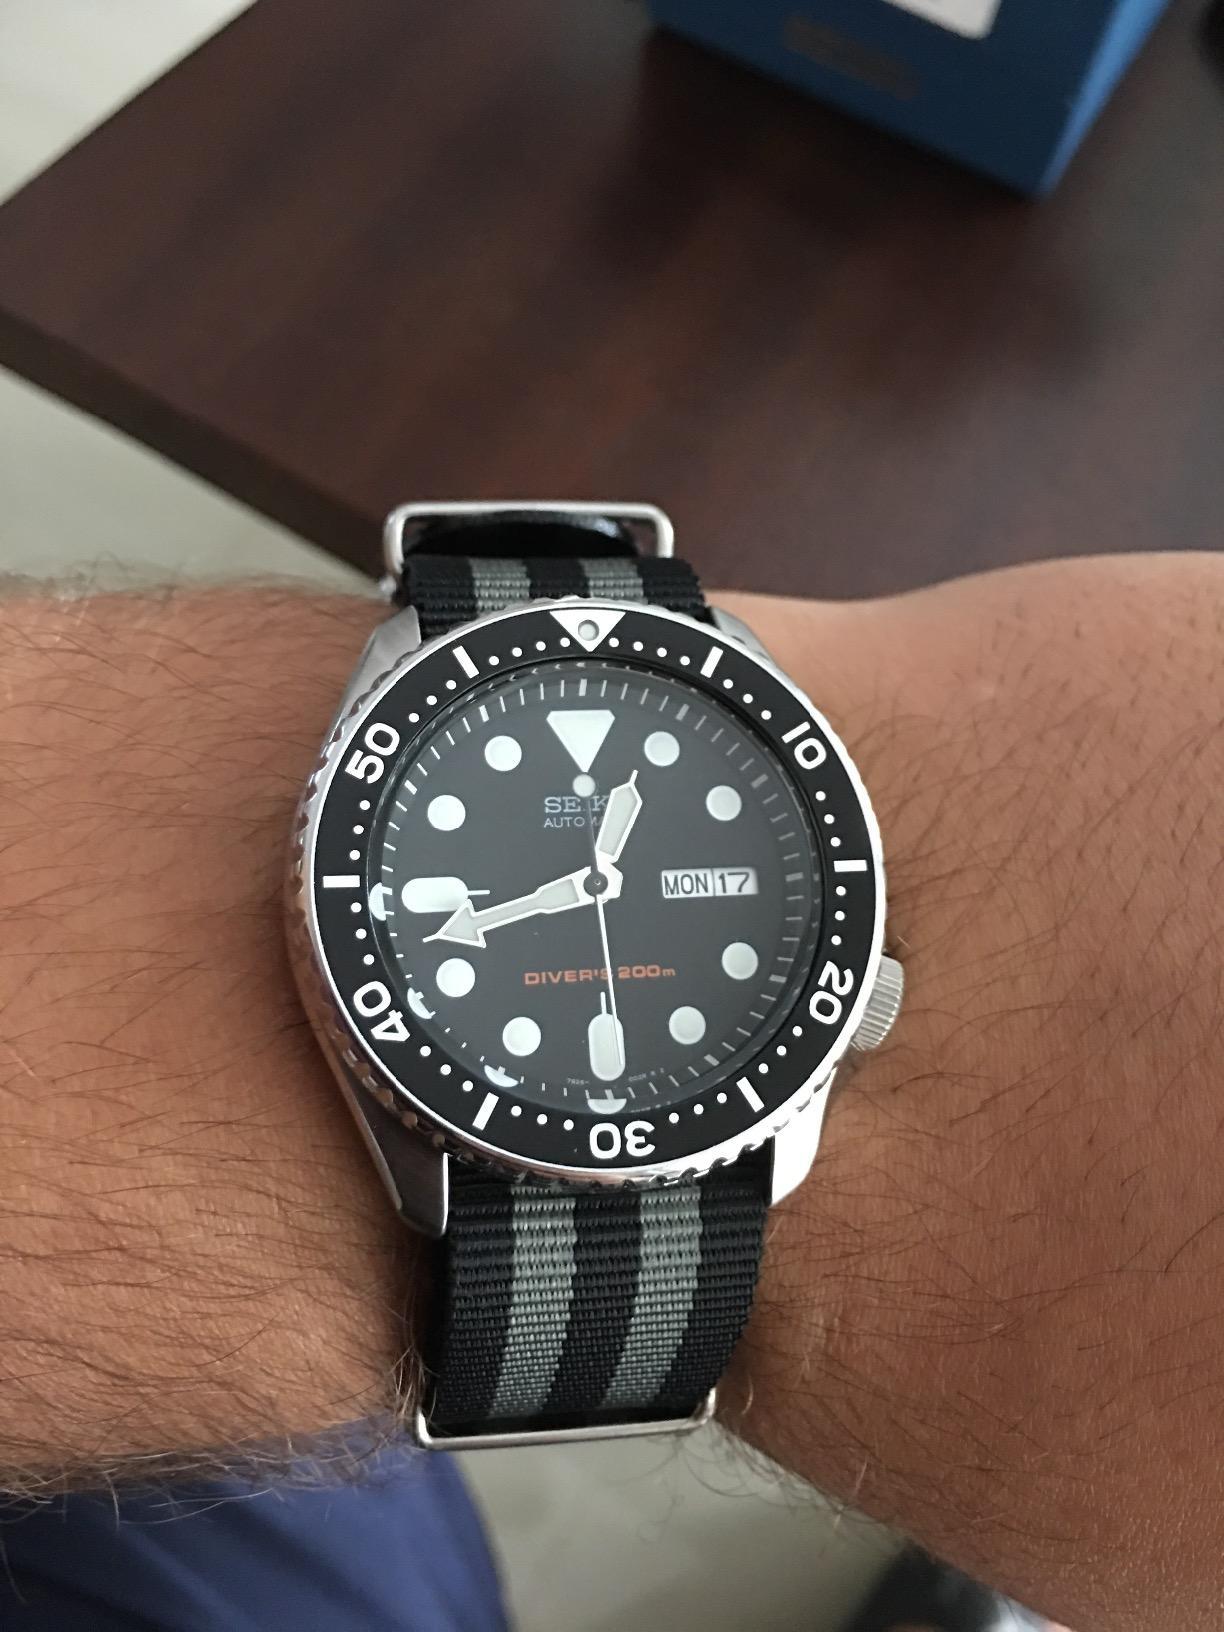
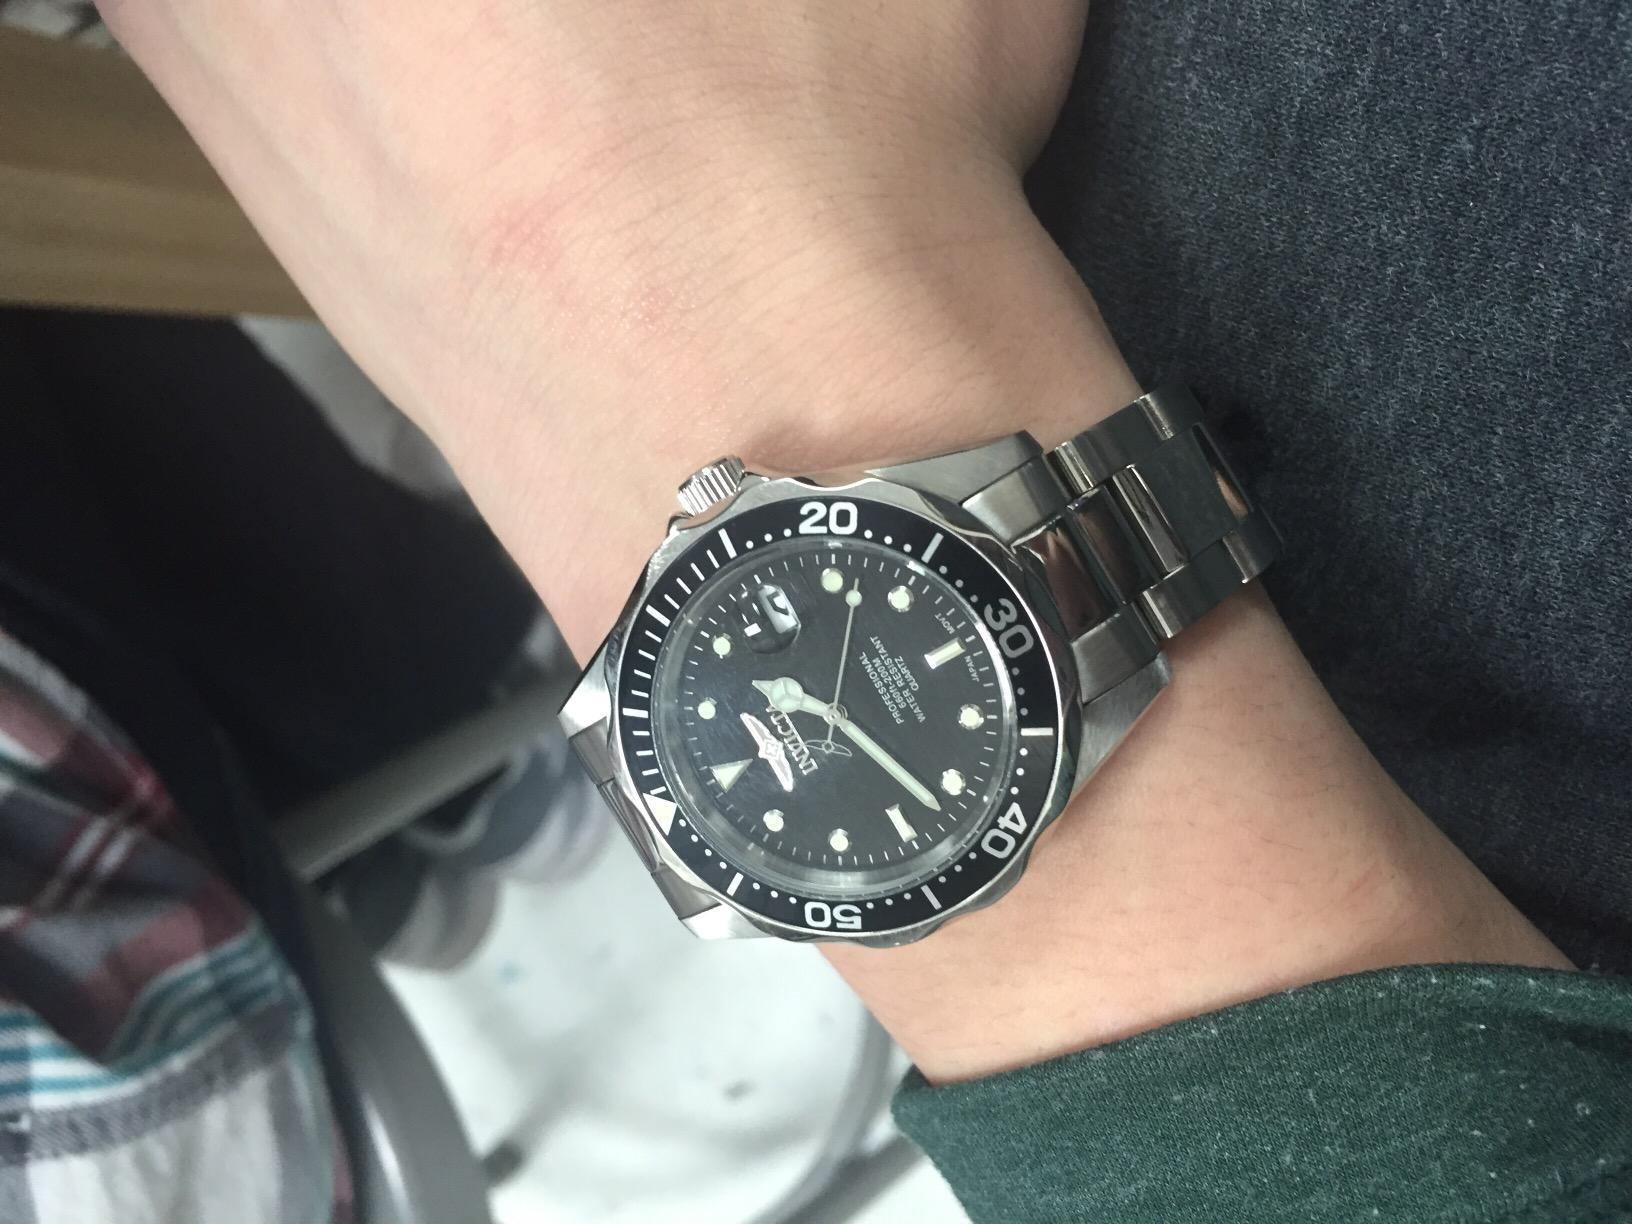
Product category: accessories_watch
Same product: no